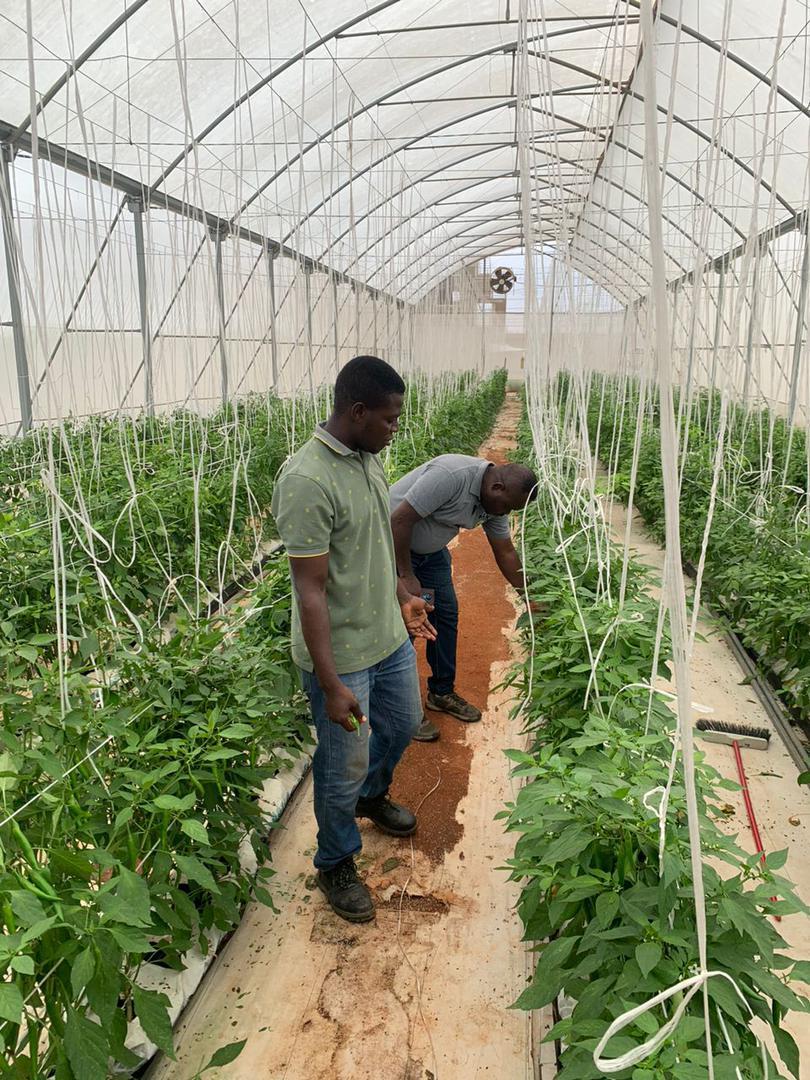
Watu wawili wazima ndani ya shafu kubwa wakiwa wamejishughulisha na mimea inayokuwa humu.
Mwanaume mmoja amevaa fulana ya kijani  na [cs] jeans[cs]
akisimama wima kati ya safu za mimea.
Mwanaume mwingine amevaa fulana ya kijivu.